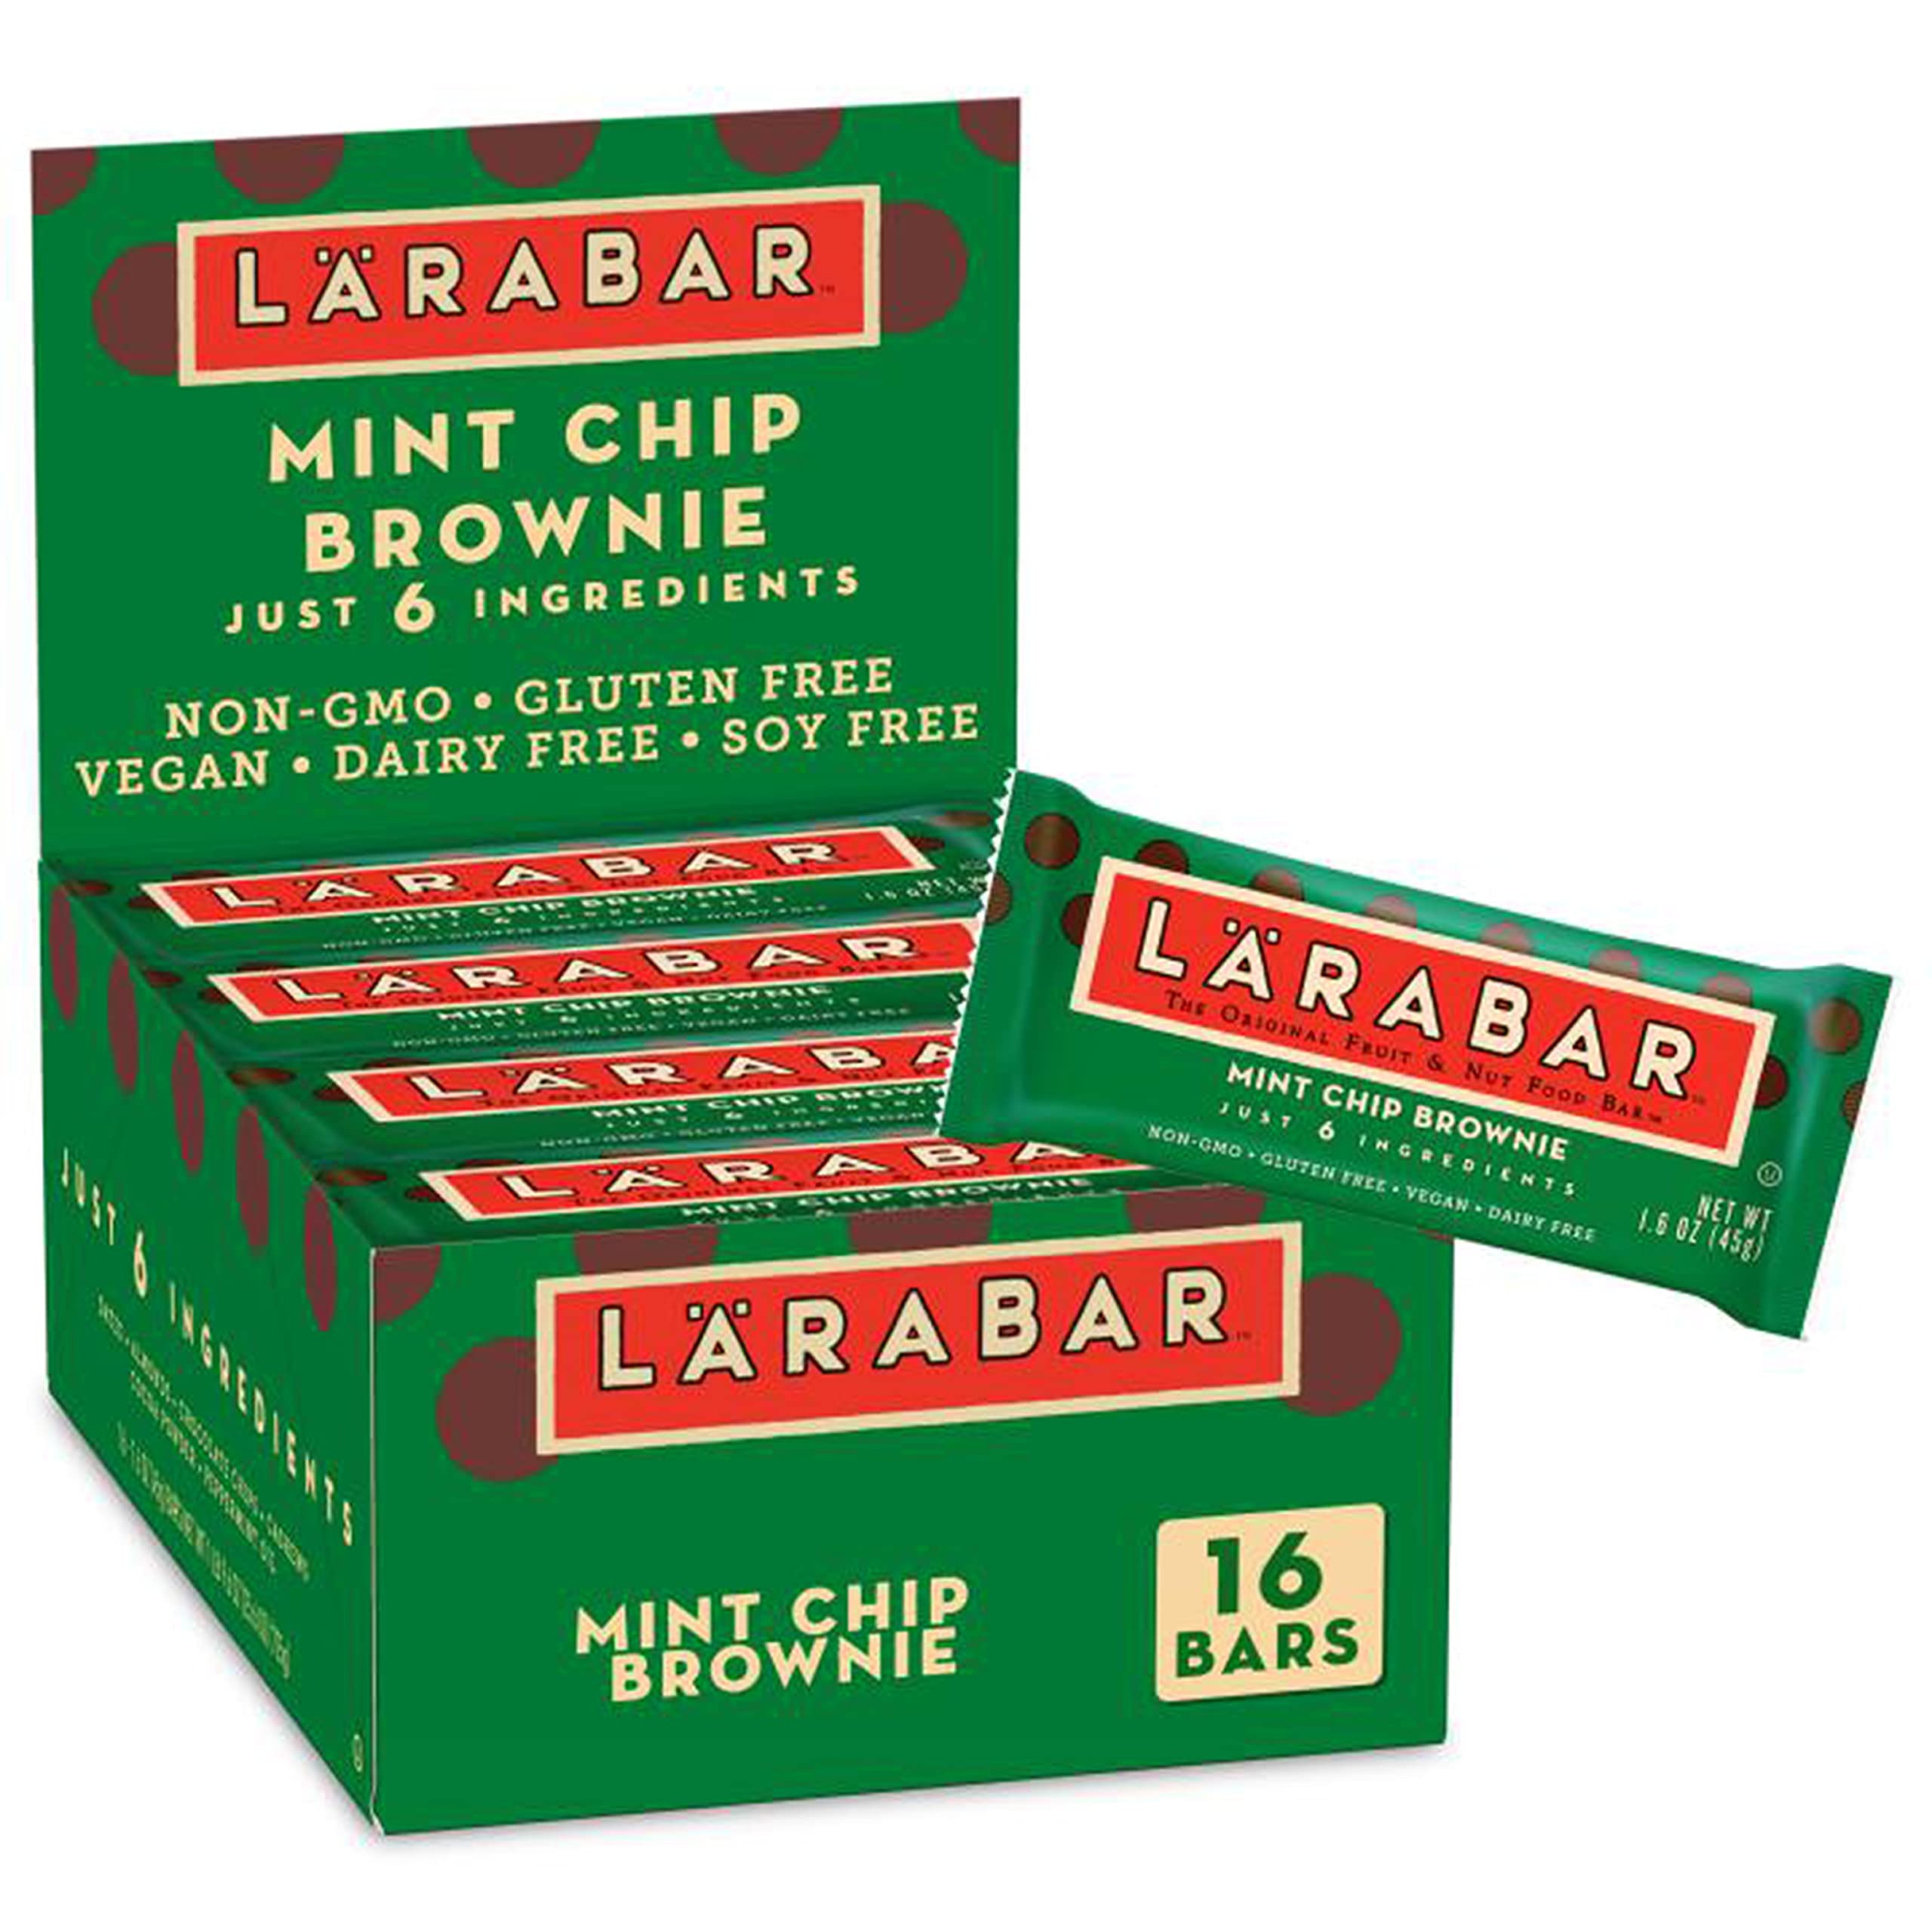
Item Name: Larabar Mint Chip Brownie, Gluten Free Vegan Fruit & Nut Bar, 16 Ct
Bullet Point 1: HEALTHY SNACKING: With 100% real ingredients and no artificial sweeteners, you can Raise A Bar to what you love! Larabar makes simple healthy snacks you can feel good about eating
Bullet Point 2: MADE FROM 6 SIMPLE INGREDIENTS: Larabar Mint Chip Brownie is made from just 6 simple ingredients: dates, almonds, chocolate chips, cashews, cocoa powder and peppermint oil
Bullet Point 3: PLANT BASED CLEAN EATING MADE SIMPLE: Vegan, Gluten Free, Dairy Free, Kosher, Non-GMO, and a Good Source of Fiber
Bullet Point 4: HEALTHY INDULGENCE: Conveniently wrapped and great for packing on the go, Larabar is perfect for anything from a morning treat to an afternoon snack
Bullet Point 5: CONTAINS: 1.6 oz Bars, 16 Ct
Value: 16.0
Unit: Count

Price: 19.99